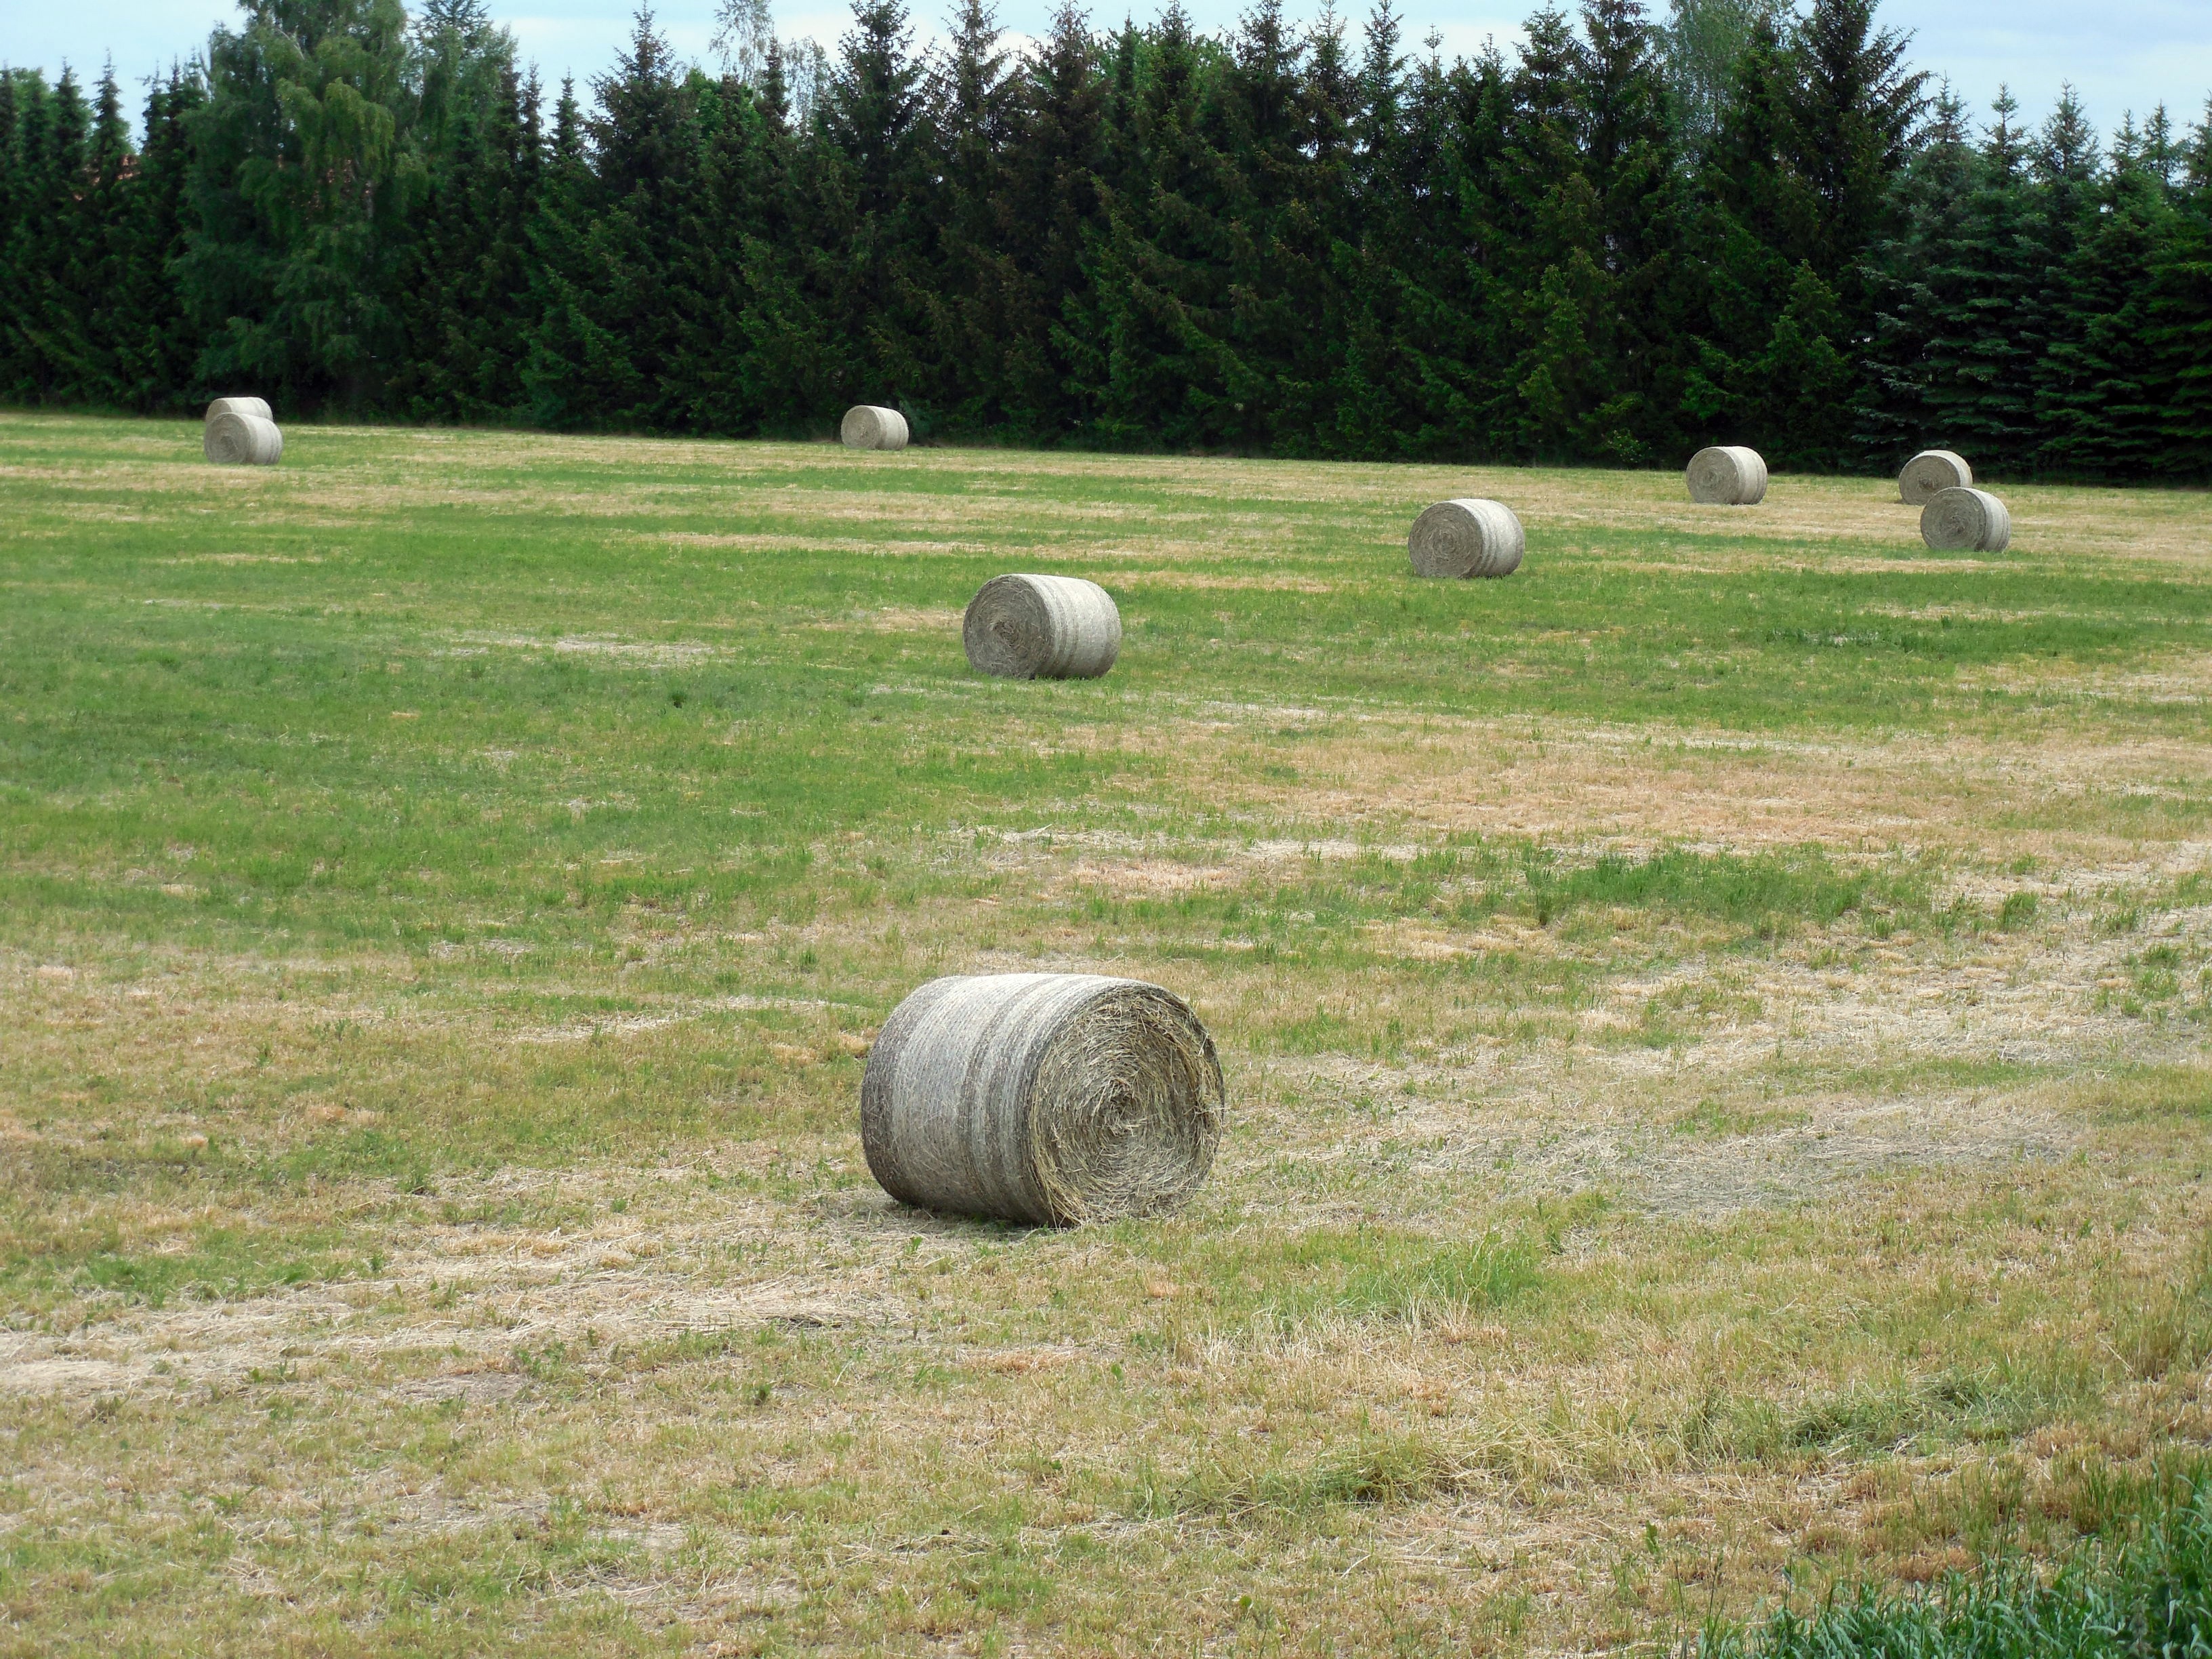
tree, grass, plant, hay, field, farm, lawn, meadow, harvest, pasture, agriculture, stubble, straw, harvested, hay bales, round bales, straw bales, rural area, straw role